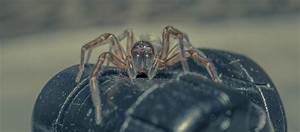
Label: ragno